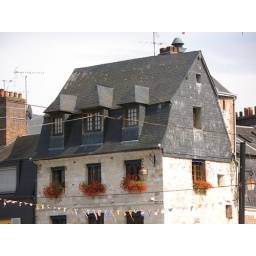
Pretty flower window boxes in the busy harbor town of Honfleur. The charming town was crawling with tourists.